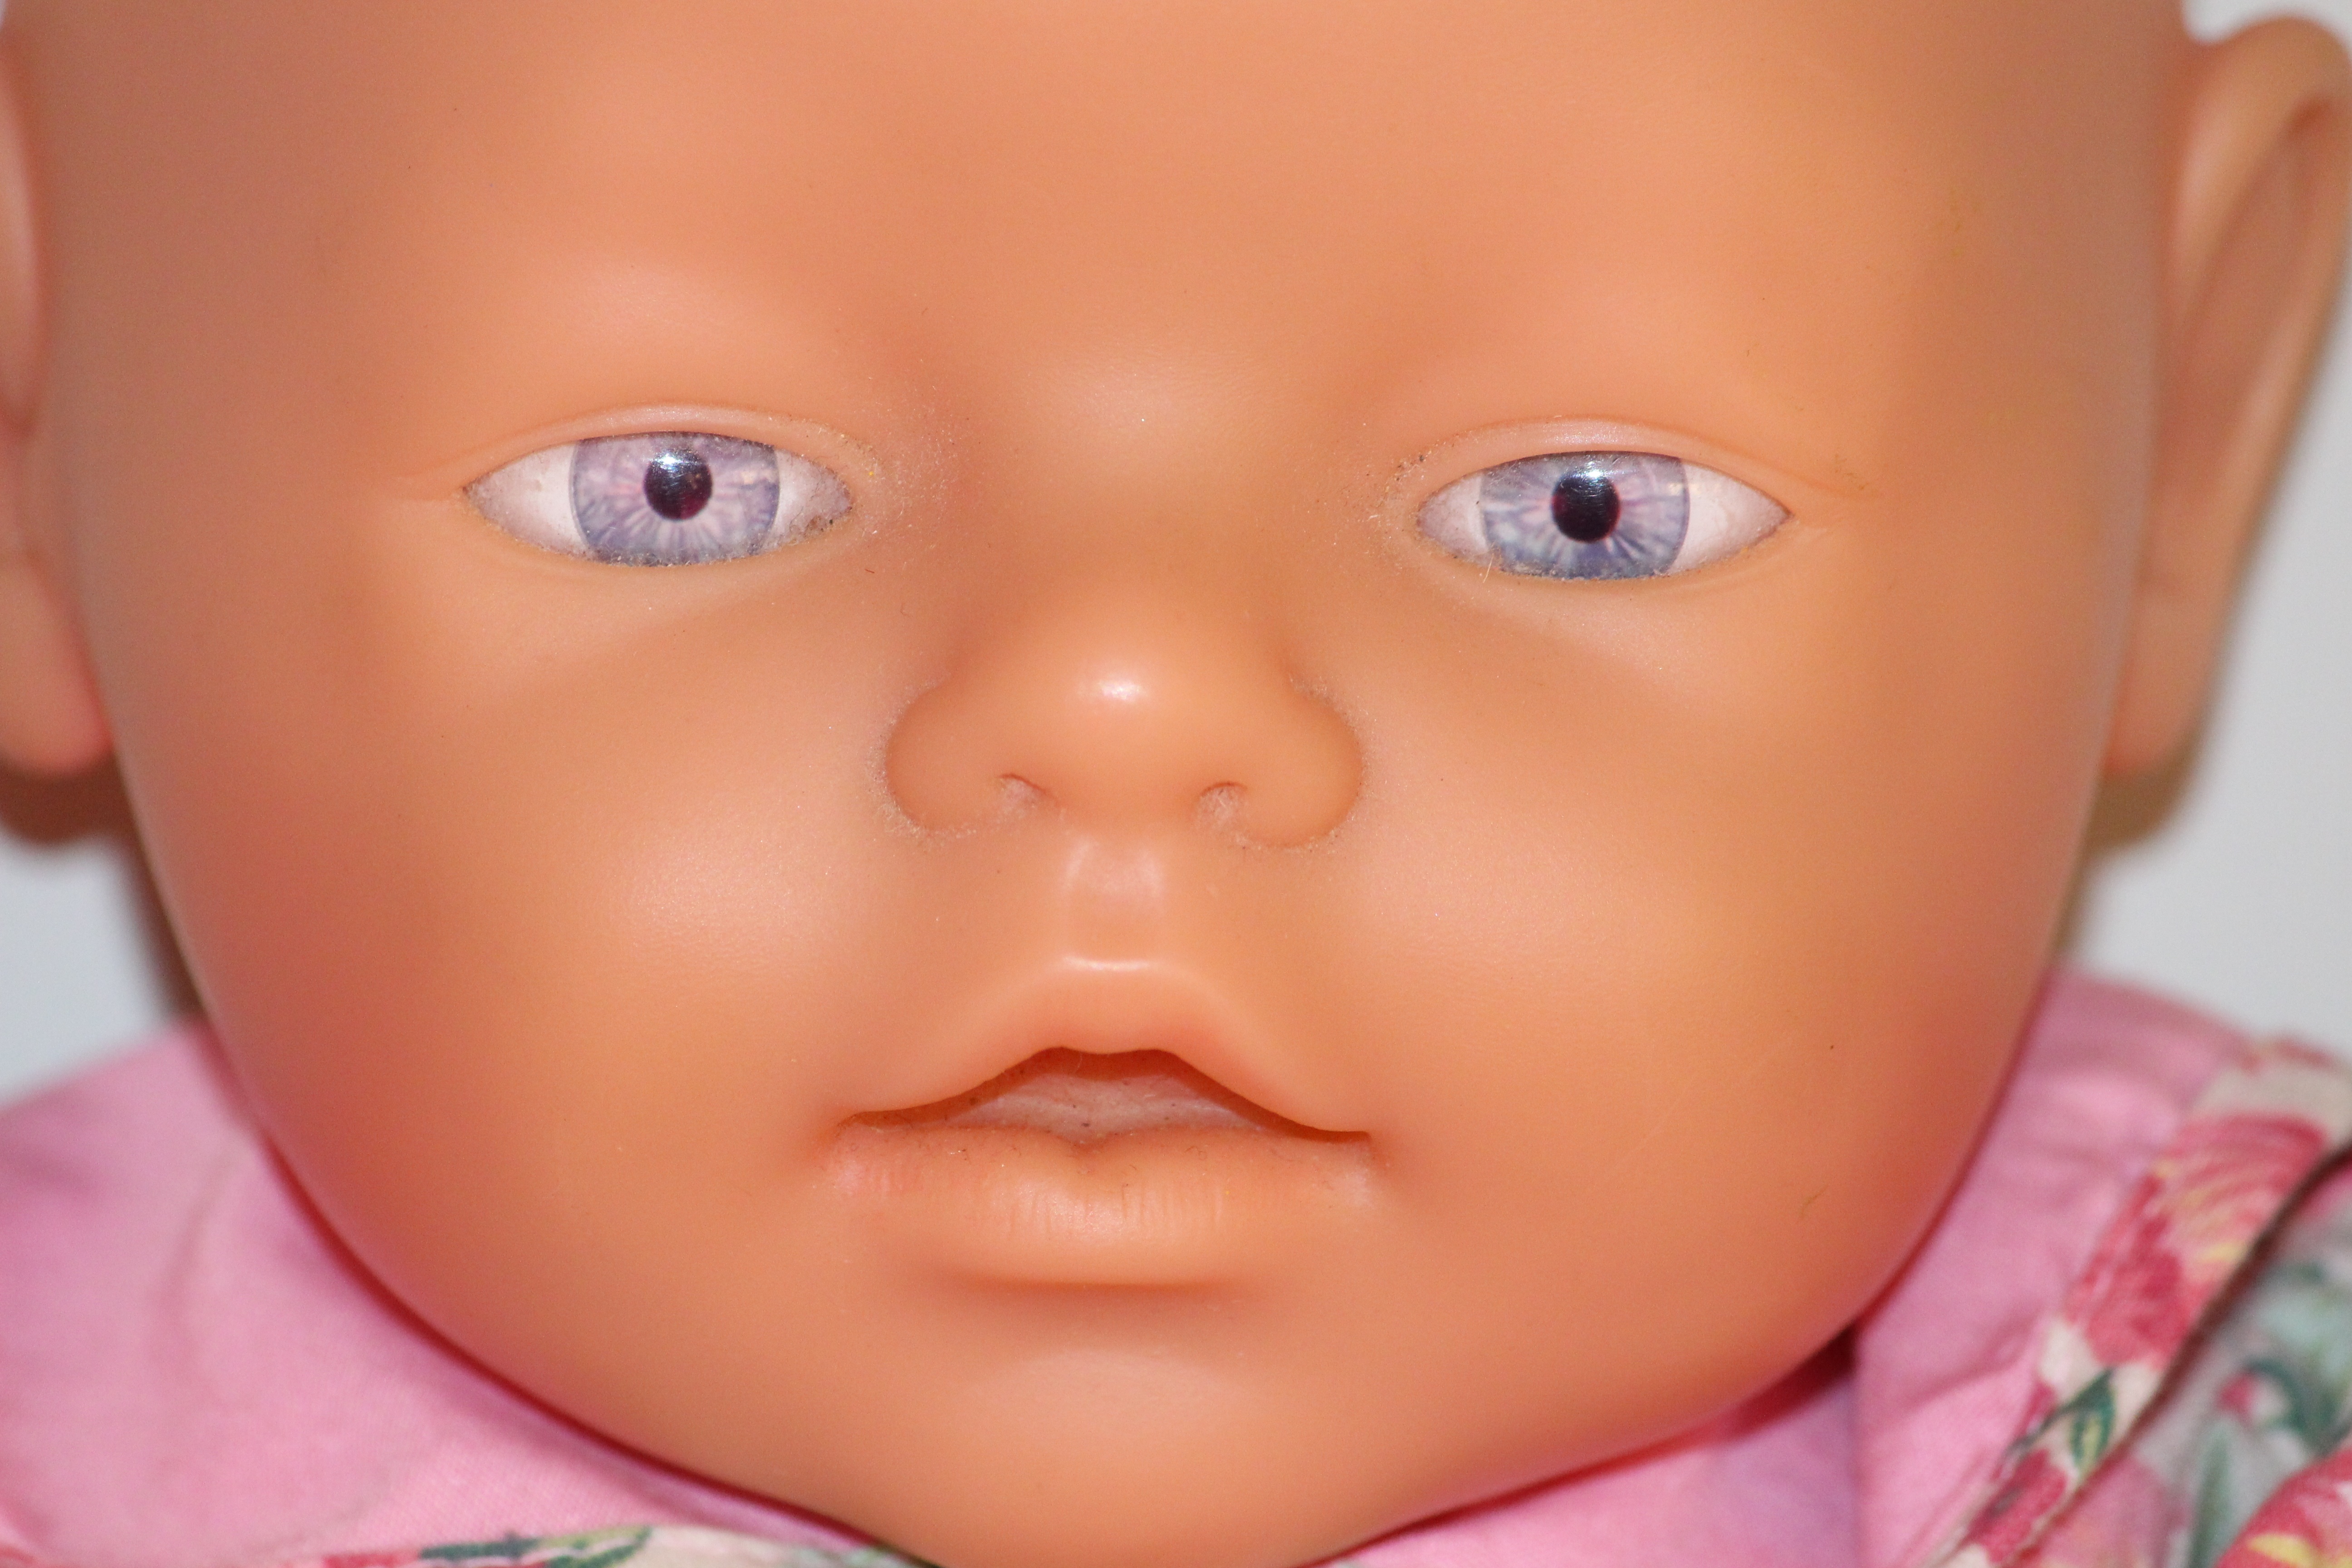
person, girl, portrait, child, blue, pink, toy, lip, eyebrow, mouth, close up, human body, face, doll, nose, eyes, children, cheek, infant, toddler, eye, head, toys, skin, organ, sweetness